Sekai Nzenza

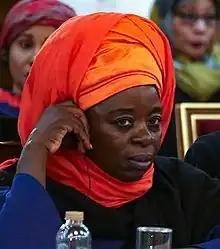
Sekai Nzenza in 2023

Sekai Irene Nzenza Kanhutu is a Zimbabwean writer, cultural critic and politician.